Palestinian Civil Police Force

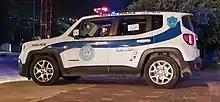
Traffic Unit in the West Bank city of Salfit

The Civil Police was formally established with the May 1994 signing of the Gaza–Jericho Agreement, a chapter in the Oslo Accords process, under the umbrella of the General Security Service. Founded with over 10,000 officers, it was the largest substituent of the Palestinian National Security Forces. The agreement called for the civil police maintaining public order from 25 stations throughout the Palestinian-administered parts of the Gaza Strip and the West Bank.